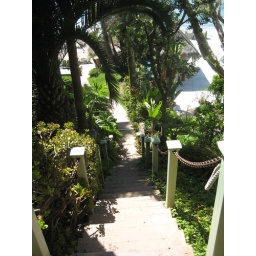
Steps to the sand at an ocean front film location home in Malibu